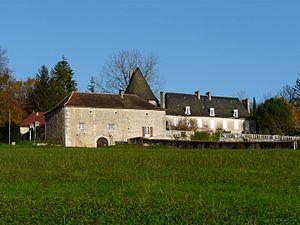
Le château de la Besse, Milhac-d'Auberoche, Dordogne, France.
Le château de la Besse est une construction datant du XVᵉ au XIXᵉ siècle, située sur la commune de Milhac-d'Auberoche en Périgord central, dans le département de la Dordogne. C'est aujourd'hui un domaine privé.